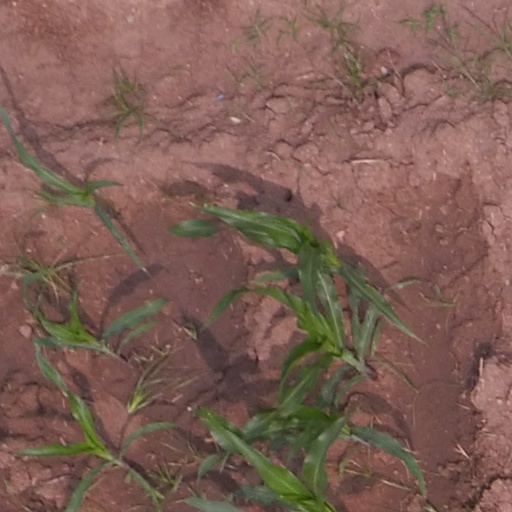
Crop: maize; corn